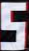
Number: 5